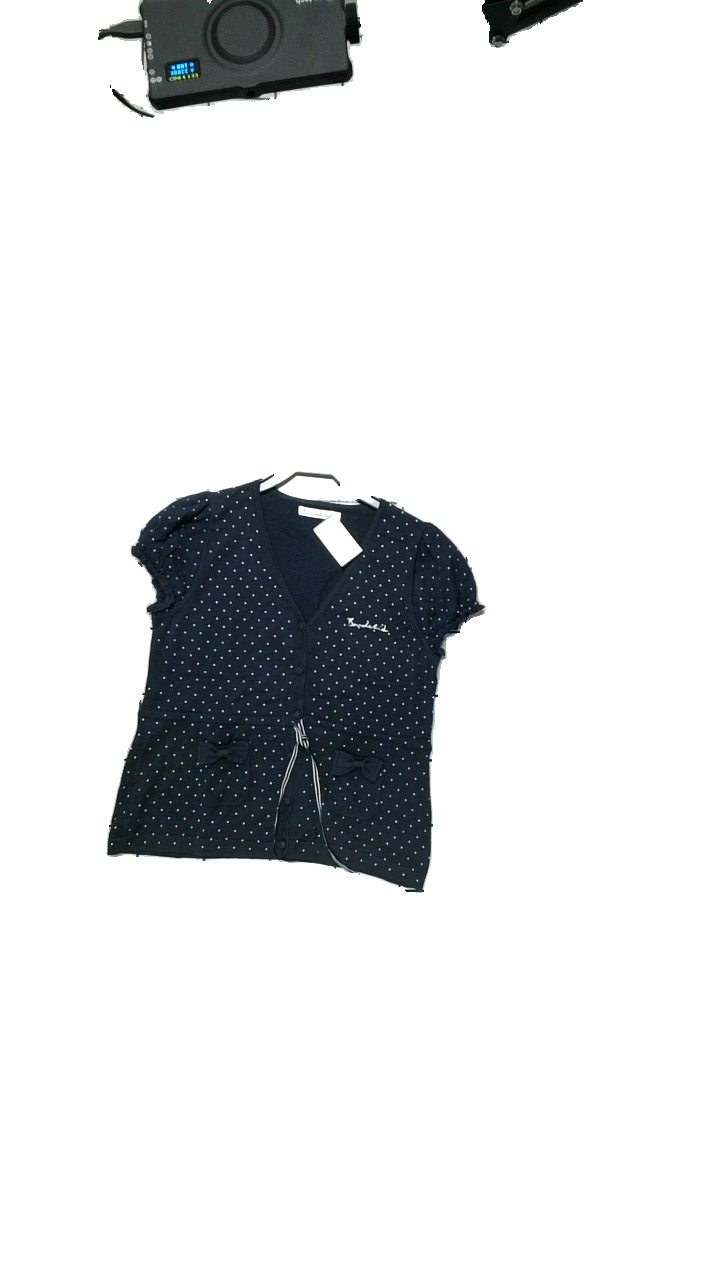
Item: Top (Ladies)
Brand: Bondelid
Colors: Blue, White
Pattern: Dots
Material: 100% Cotton
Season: Autumn
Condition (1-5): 2
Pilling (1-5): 1
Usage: Reuse
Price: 50-100